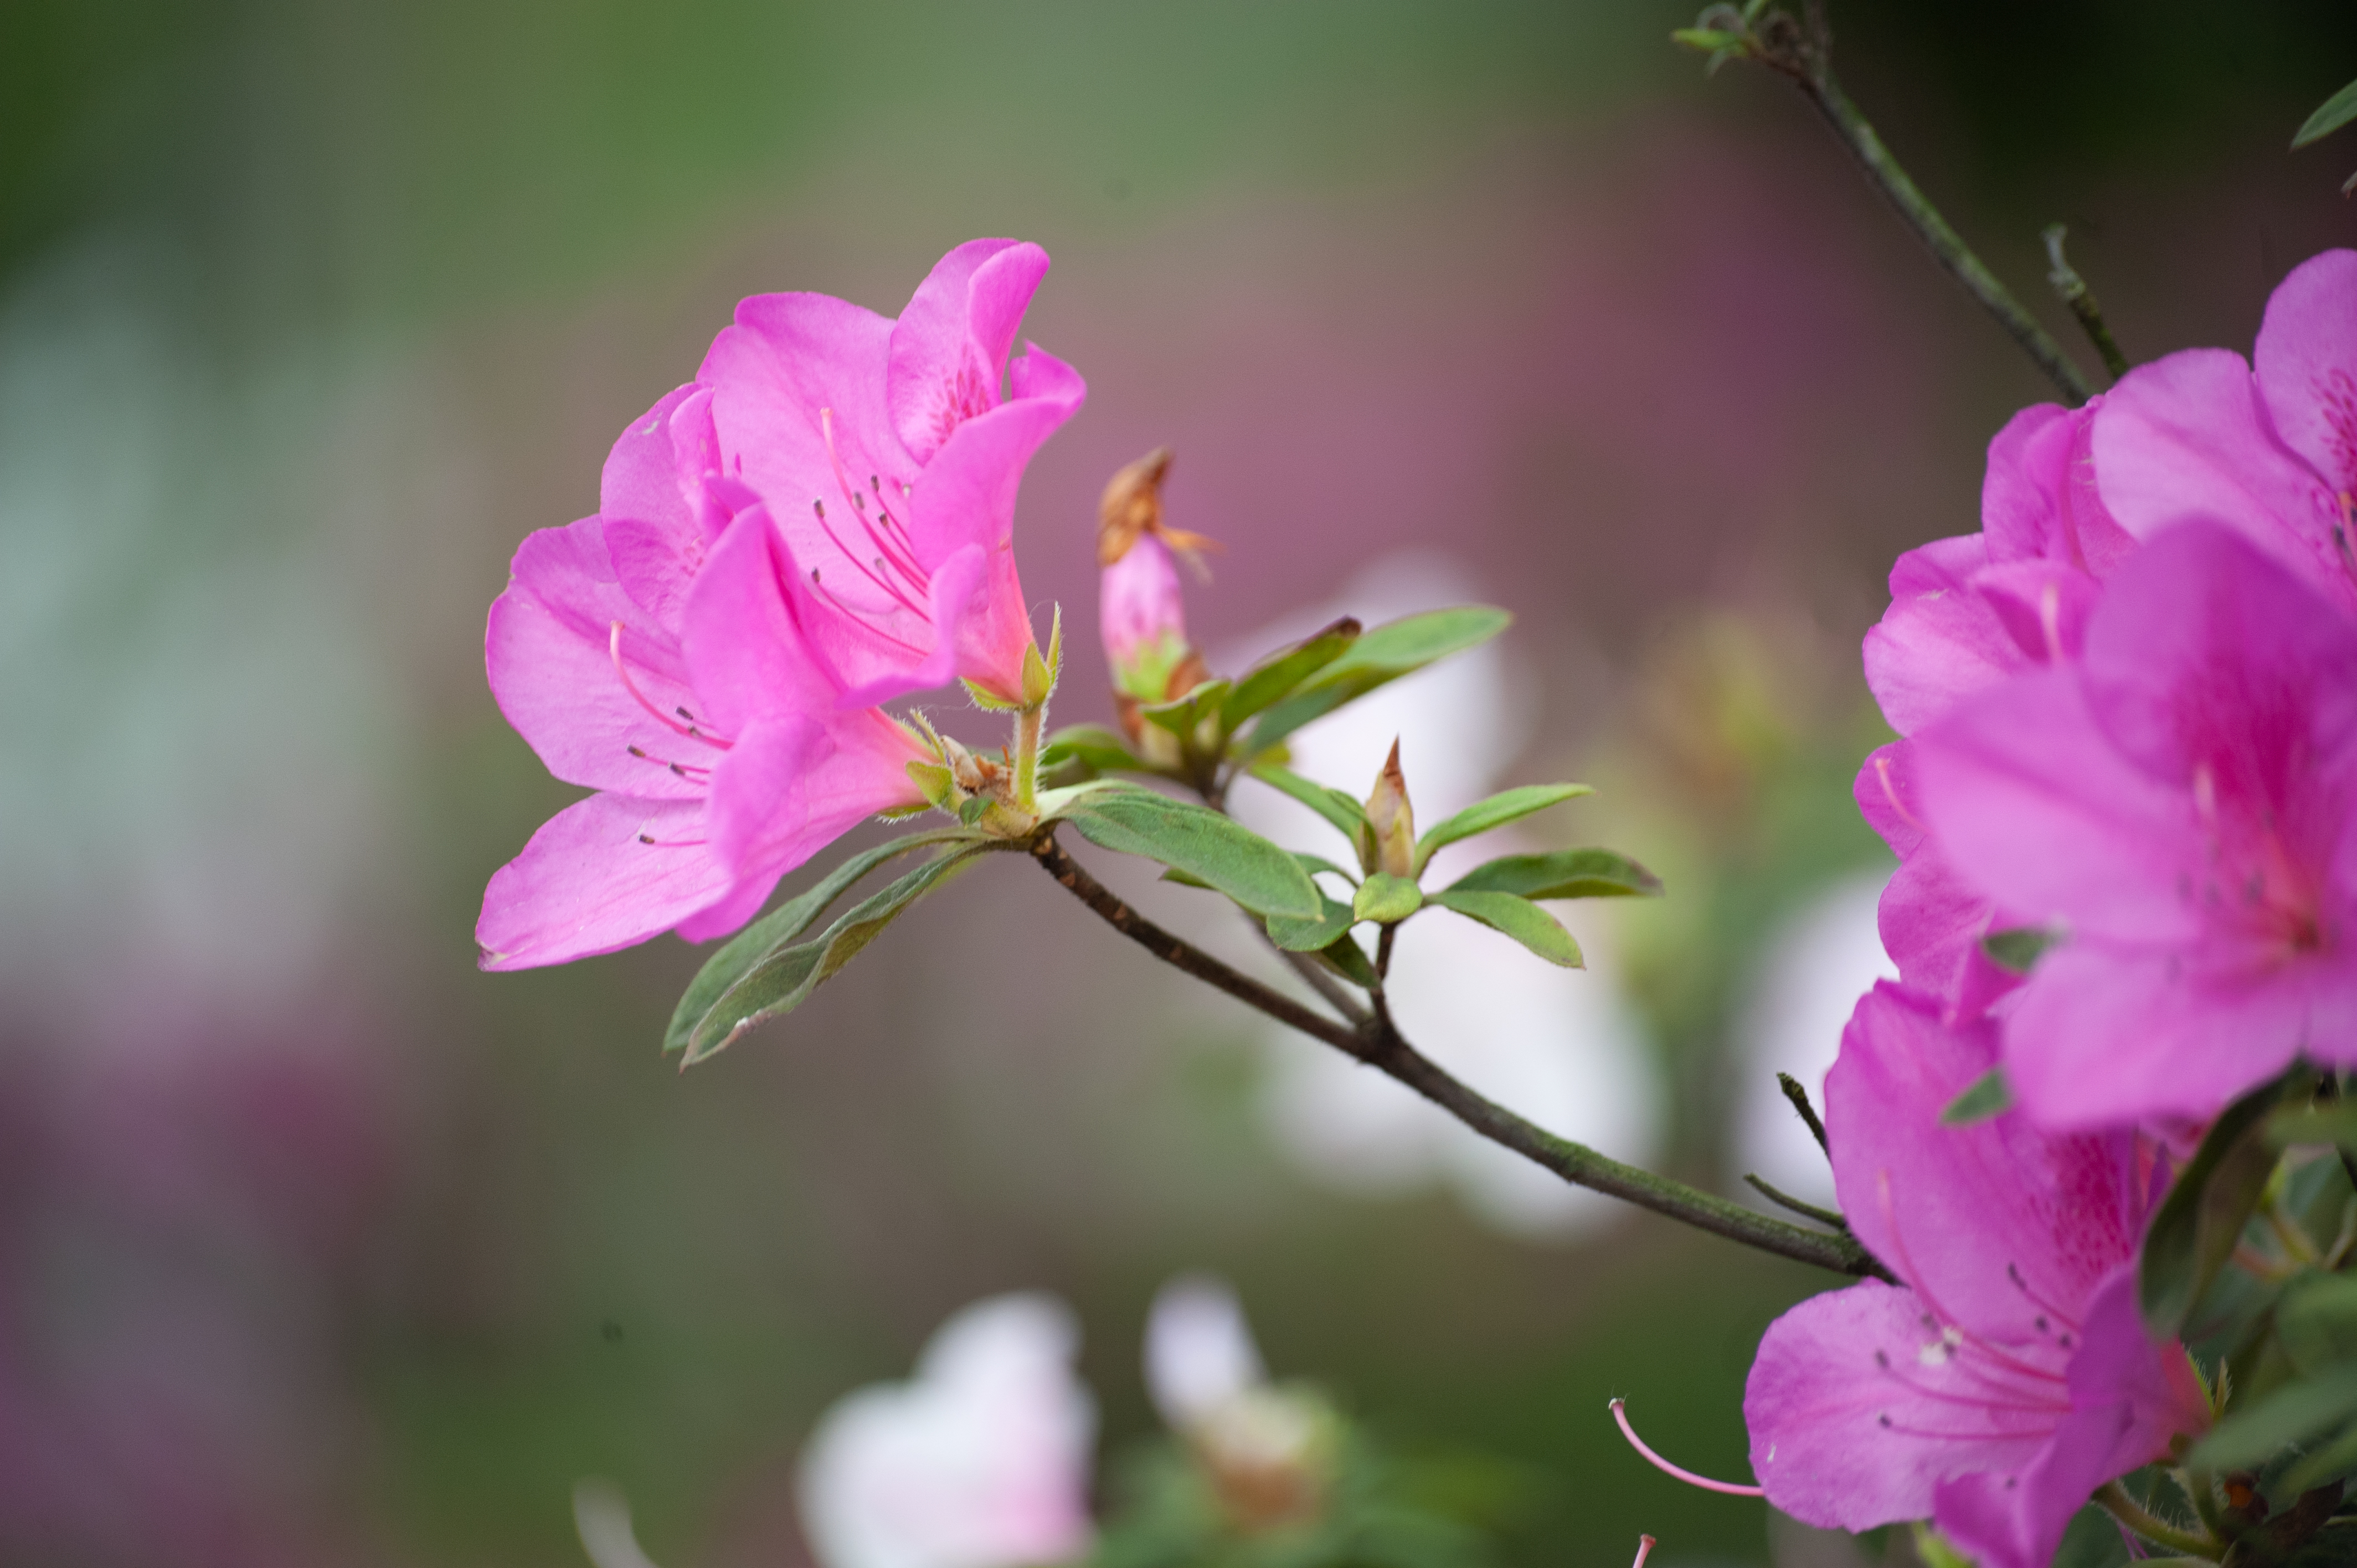
flower, flowering plant, petal, Pacific rhododendron, plant, pink, Rhododendron catawbiense, botany, spring, close up, azalea, rhododendron, four o clock family, photography, plant stem, melastome family, blossom, four o clock flower, annual plant, wildflower, geranium